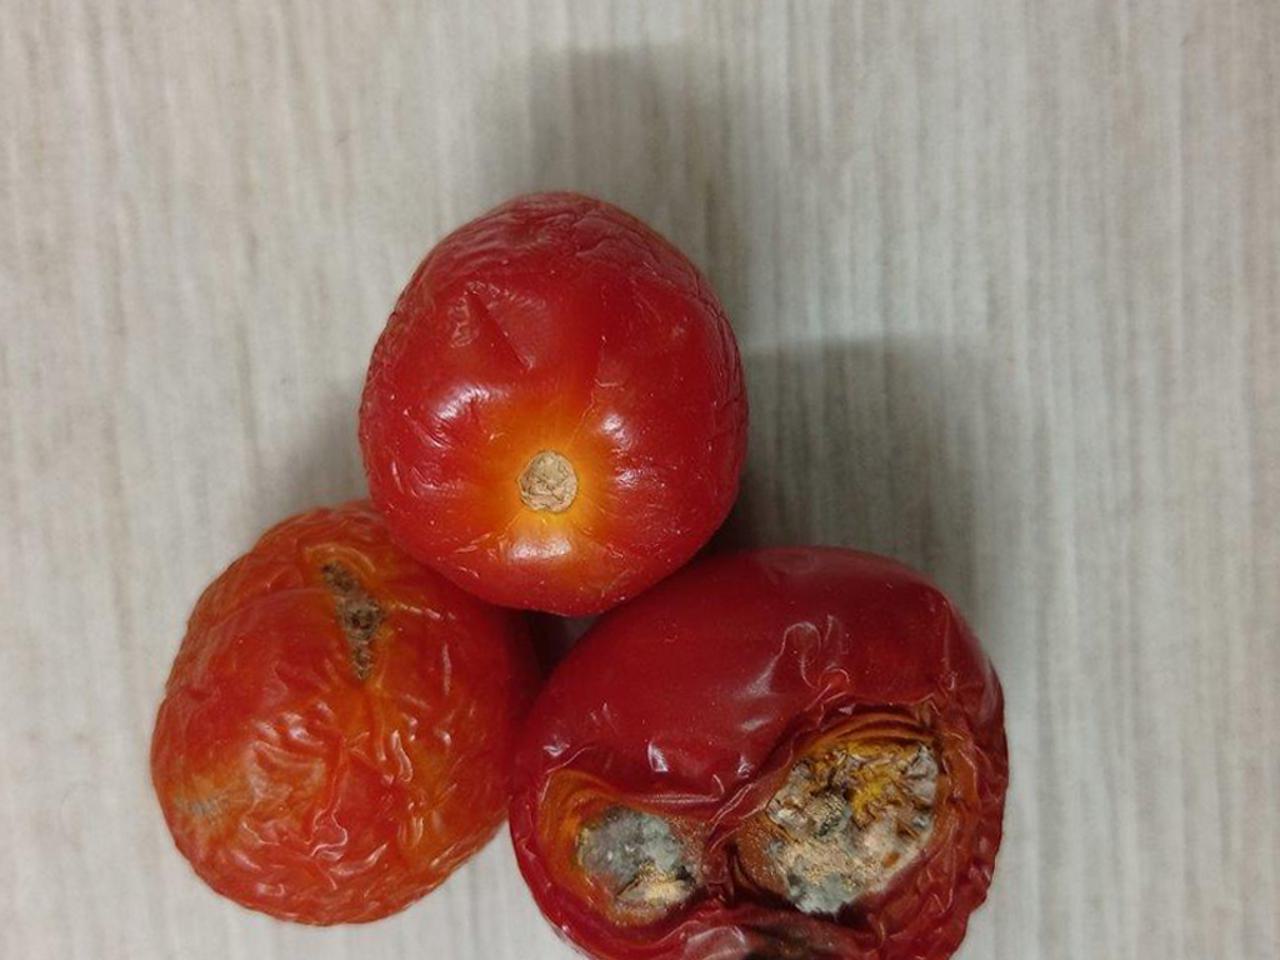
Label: Rotten